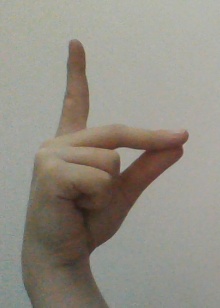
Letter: ta